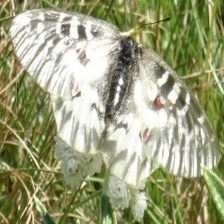
Species: CLODIUS PARNASSIAN